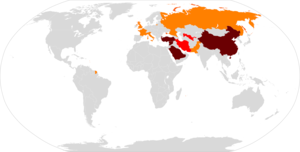
Wikipédia est sujette à la censure dans plusieurs pays, à des degrés divers. Dans certains cas, Wikipédia est censurée dans le cadre d'une censure de l'Internet. Dans d'autres, l'encyclopédie est partiellement censurée dans le but de prévenir la consultation d'informations jugées inappropriées ou offensantes.